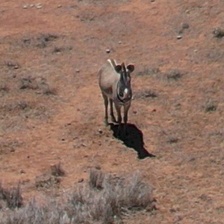
Pose orientation: front-right